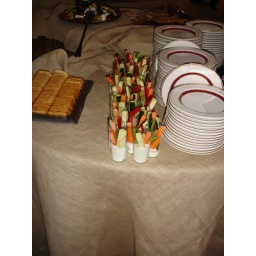
Tasty crudites in cute cups